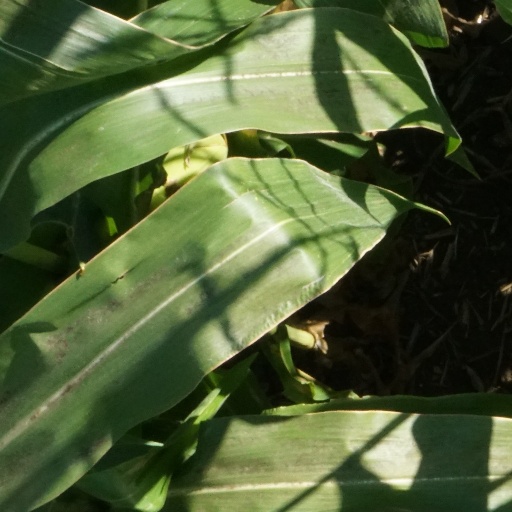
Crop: maize; corn